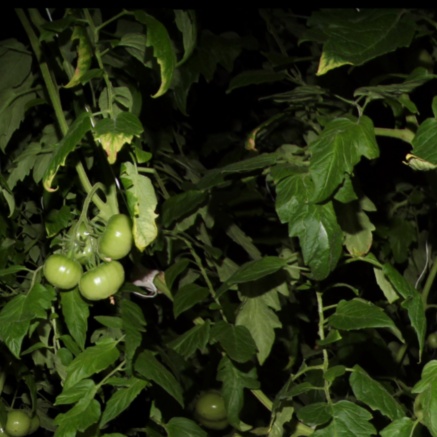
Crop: tomato